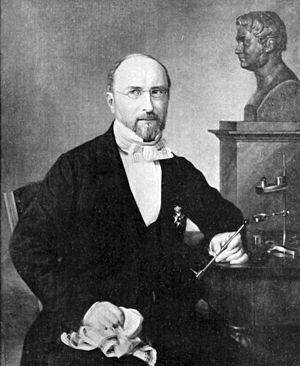
Carl Gustaf Mosander, né le 10 septembre 1797 à Kalmar et mort le 15 octobre 1858 à Lovö, est chimiste et professeur suédois. Il a découvert le lanthane, l'erbium et le terbium.